Yunjian

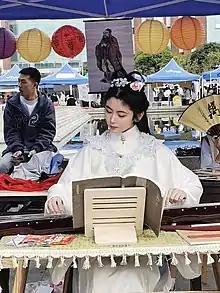
Modern , 21st century, 2022

The continued to appear in the Chinese robes during the Republic of China.